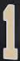
Number: 1